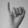
ASL letter: I